The Last Word (2009 film)

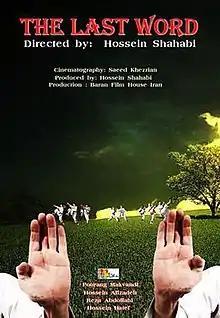
Film poster

The Last Word is a 2009 Iranian film, directed and produced by Hossein Shahabi.